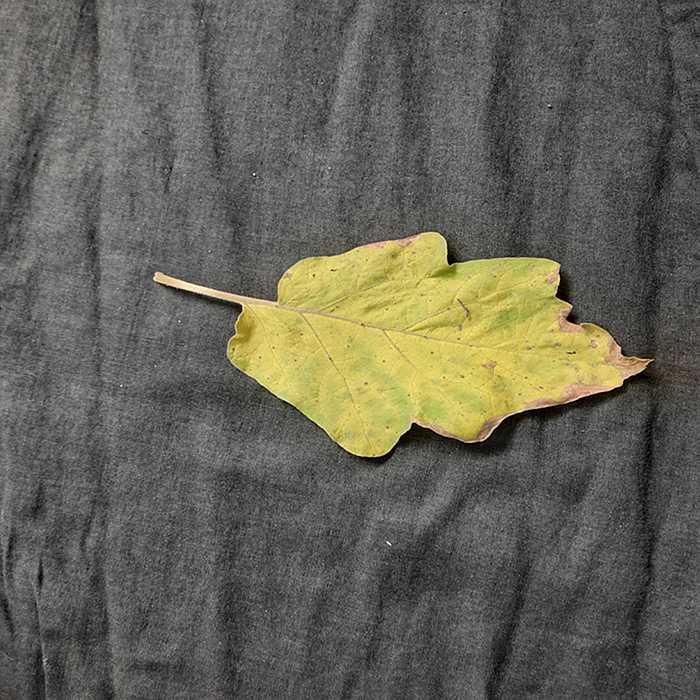
Plant: Eggplant
Label: Eggplant verticillium wilt